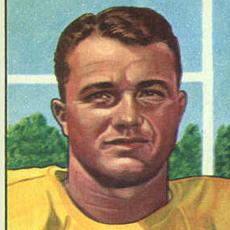
Age: 25